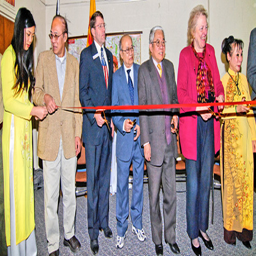
A group of men and women standing in front of a ribbon.
Several people standing behind a ribbon at a ribbon cutting.
People waiting in line behind a red ribbon
A row of people holding a red ribbon.
A group of people standing behind a ribbon while one man waits with orange scissorss to cut the ribbon.